List of Doctor Who universe creatures and aliens

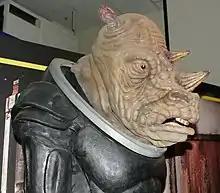
Judoon, as shown at the "Doctor Who" Experience

The Hath are aliens that appear in "The Doctor's Daughter" (2008). They appear as tall, roughly humanoid creatures with fish-like heads, who can breathe in air via the employment of apparatus fitted to their faces that incorporates a canister of green liquid. They are intelligent, emotional creatures – one formed a friendship with Martha Jones, and saved her life at the cost of its own. They seem sentient and while they do not speak a language intelligible to humans, the two races planned to colonize the planet Messaline together. However, they later turned on each other – before their eventual reconciliation, thanks to the Doctor's intervention.